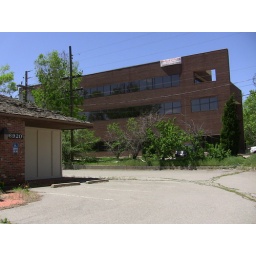
BAR: Outside in back , office building in back